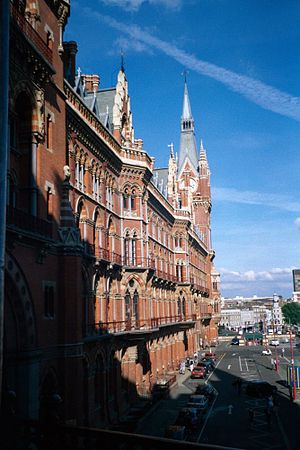
St Pancras Station / Historie / Design og anlæg
Det tidligere Midland Grand Hotel foran St Pancras Station.
St Pancras Station, også kendt som London St Pancras og siden 2007 som St Pancras International, er en endestation i det centrale London, hyldet for sin Victorianske arkitektur. Den fredede bygning ligger på Euston Road i St Pancras, London, mellem British Library, King's Cross Station og Regent's Canal. Den blev åbnet i 1868 af Midland Railway som den sydlige endestation på selskabets Midland Main Line, der forbandt London med East Midlands og Yorkshire. Da den åbnede var det buede Barlow banegårdshal det største enkelt-spændstag i verden.